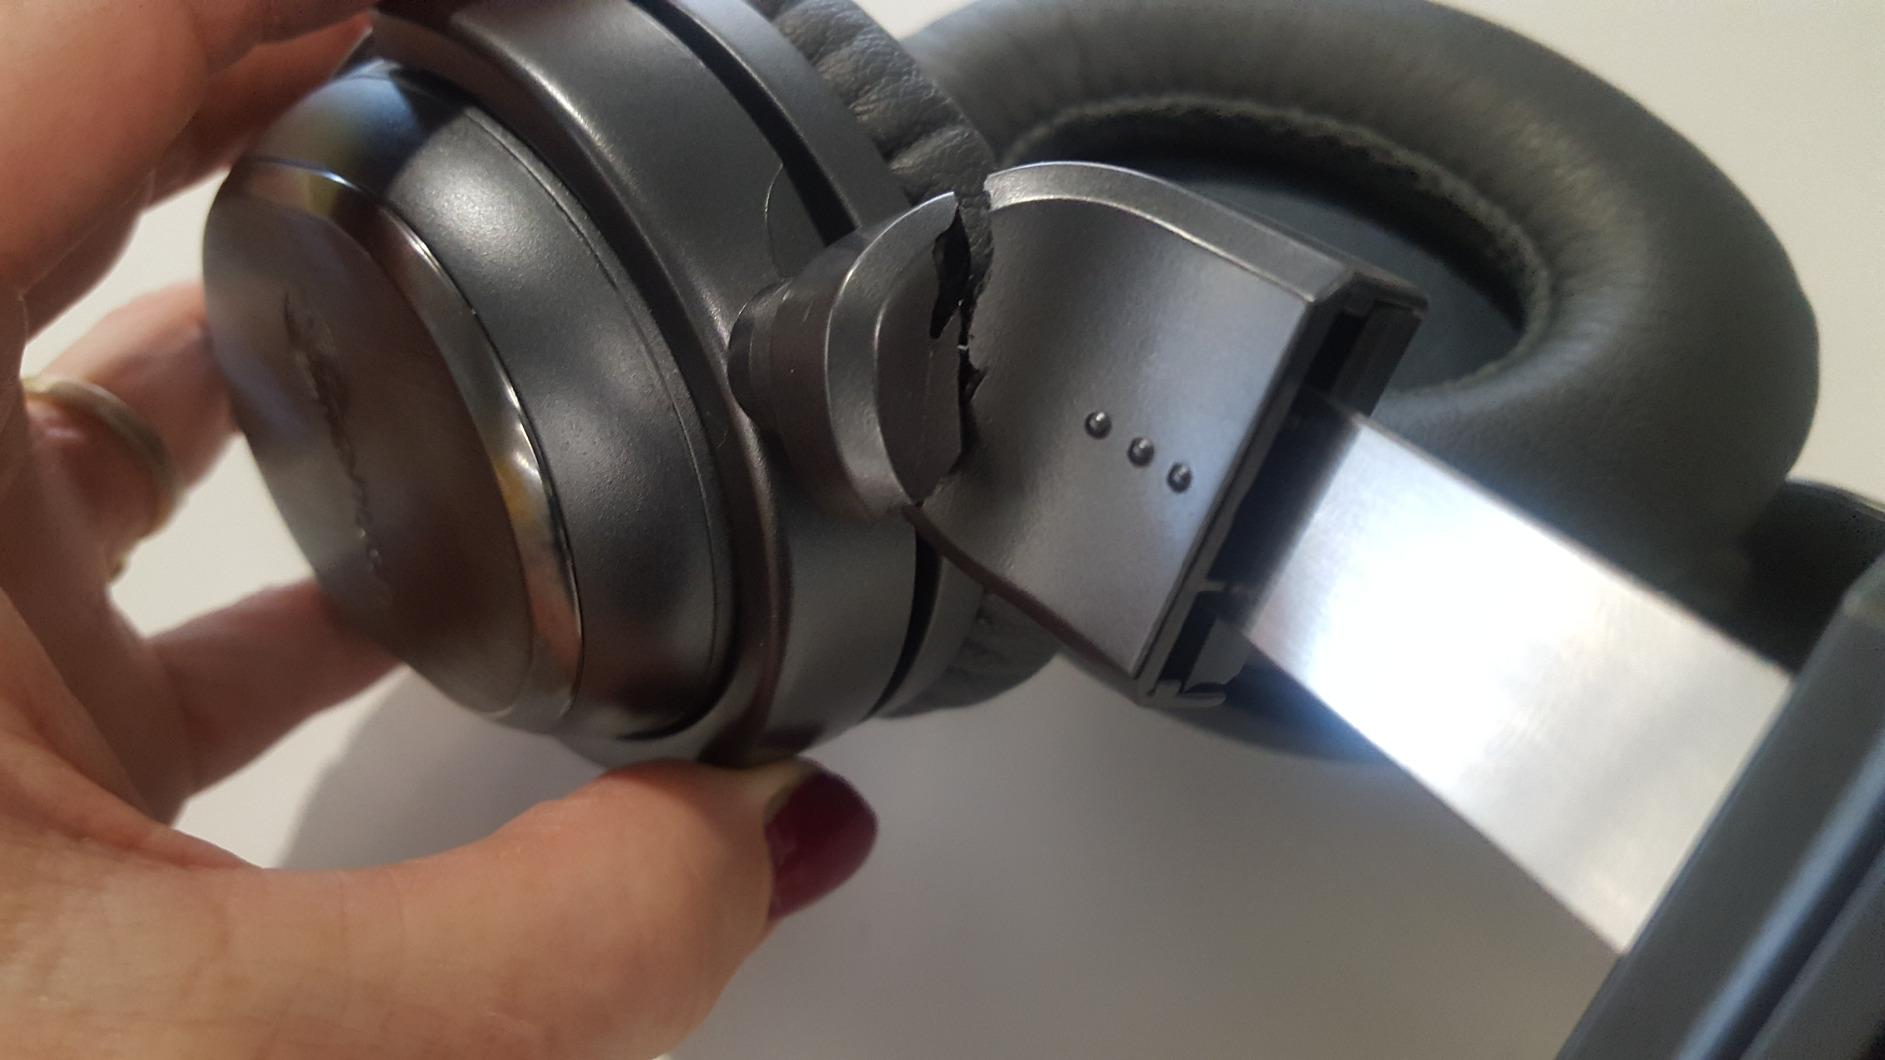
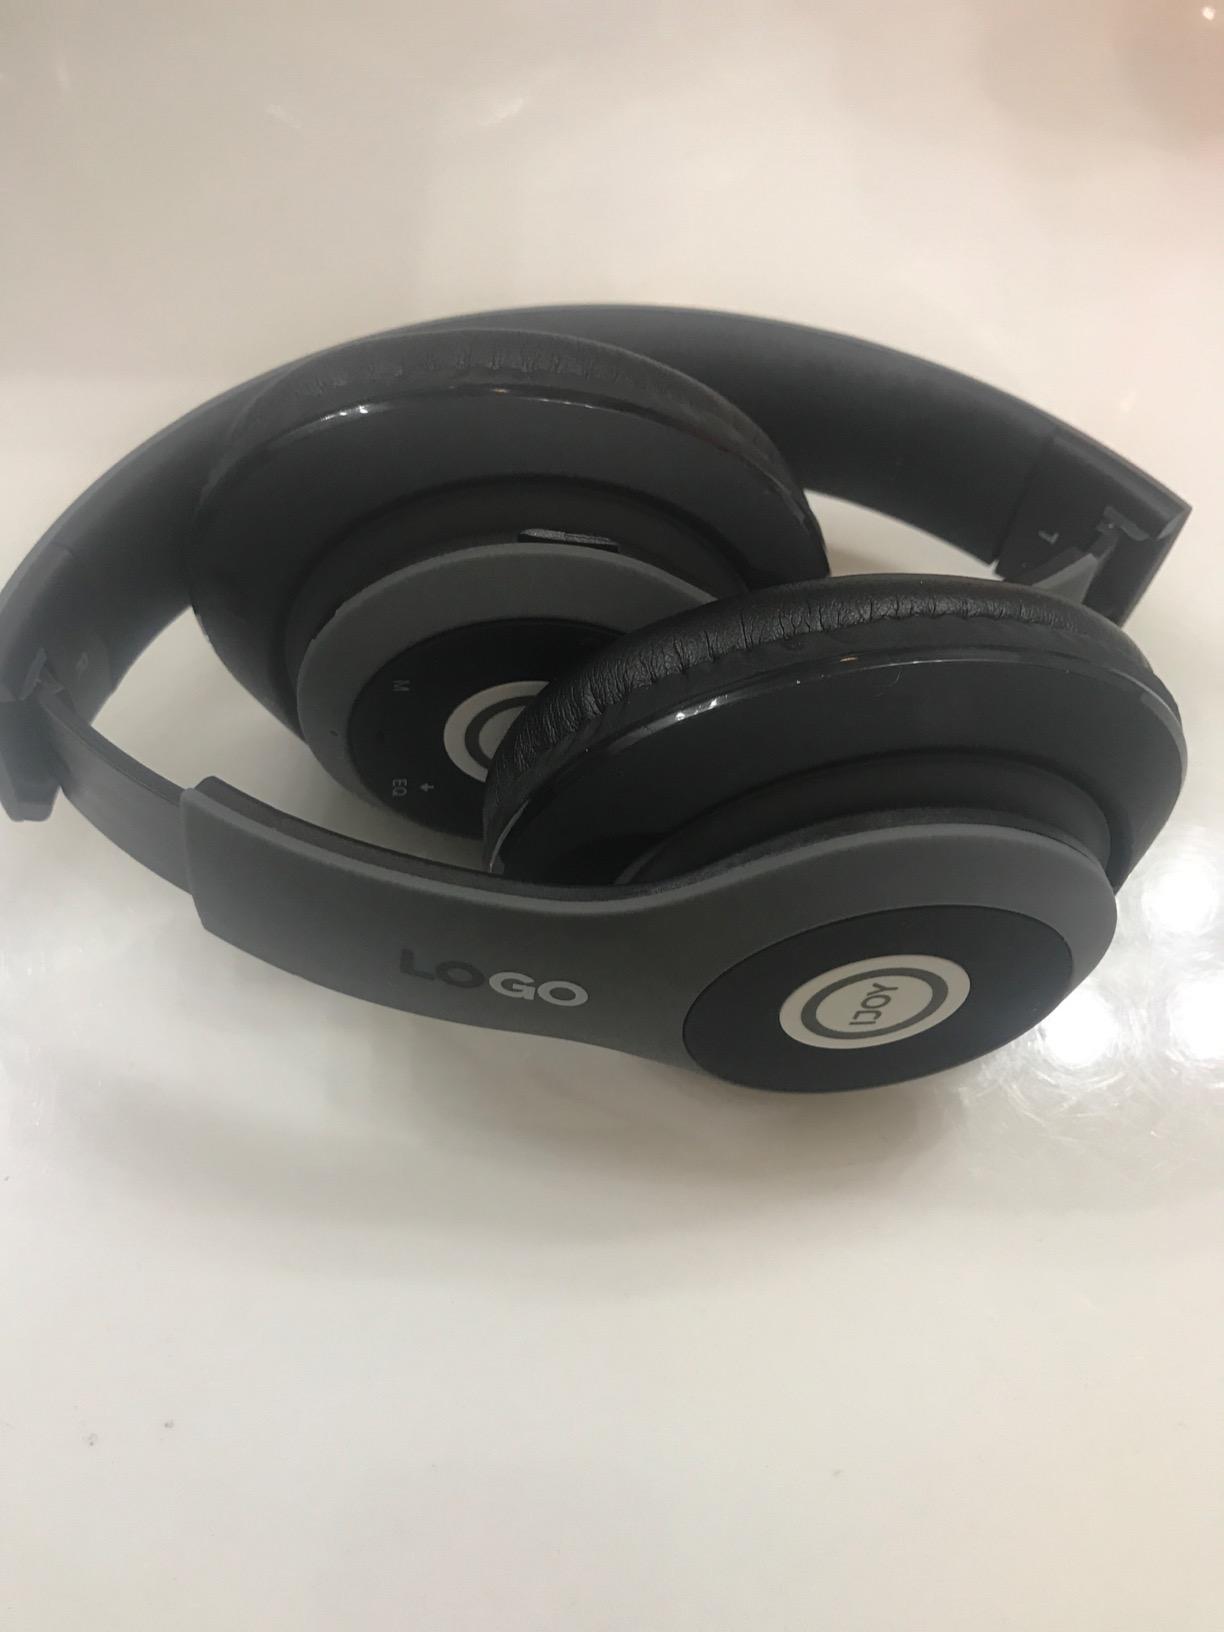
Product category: headphones
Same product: no